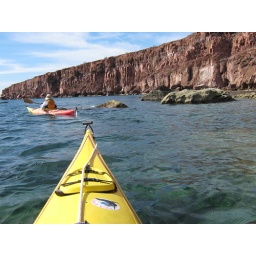
Everything is intensified in a kayak. Sky is bluer, water is clearer, rock is more enduring. I miss Mexico.